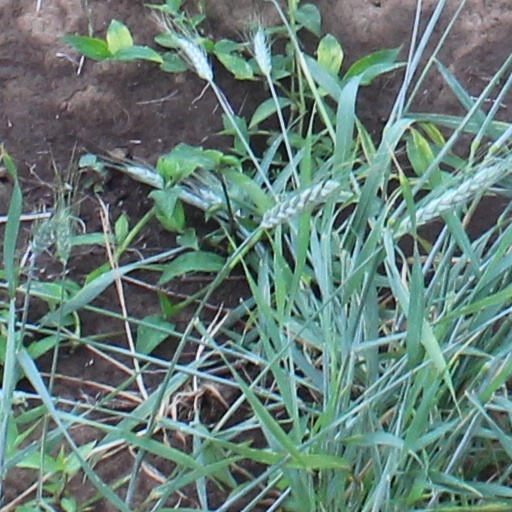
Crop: wheat